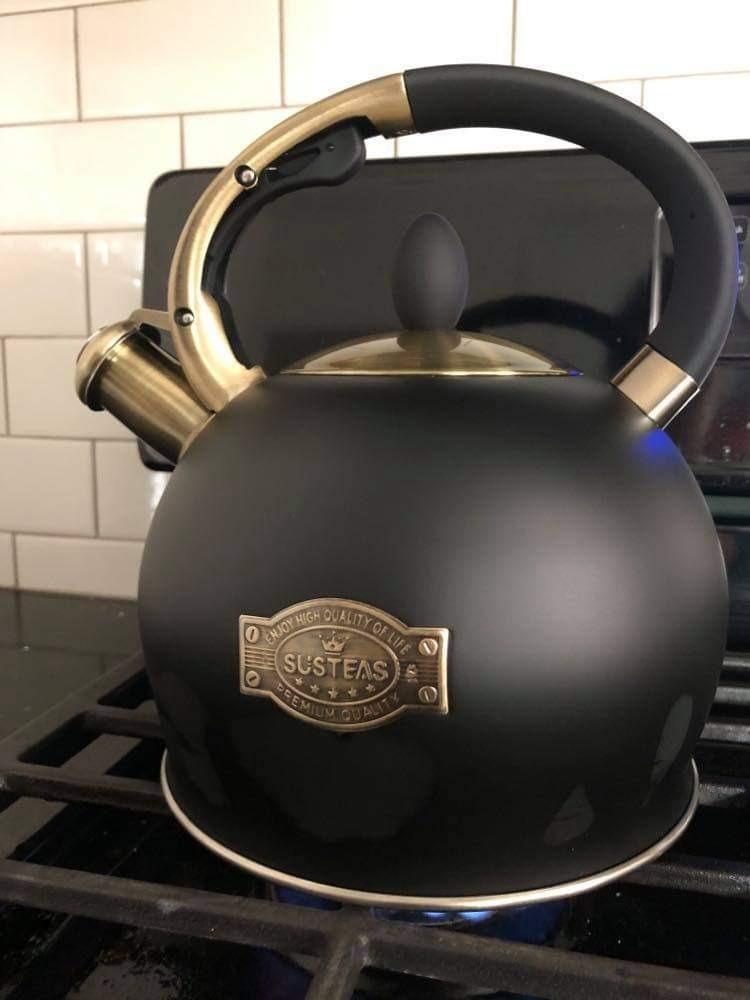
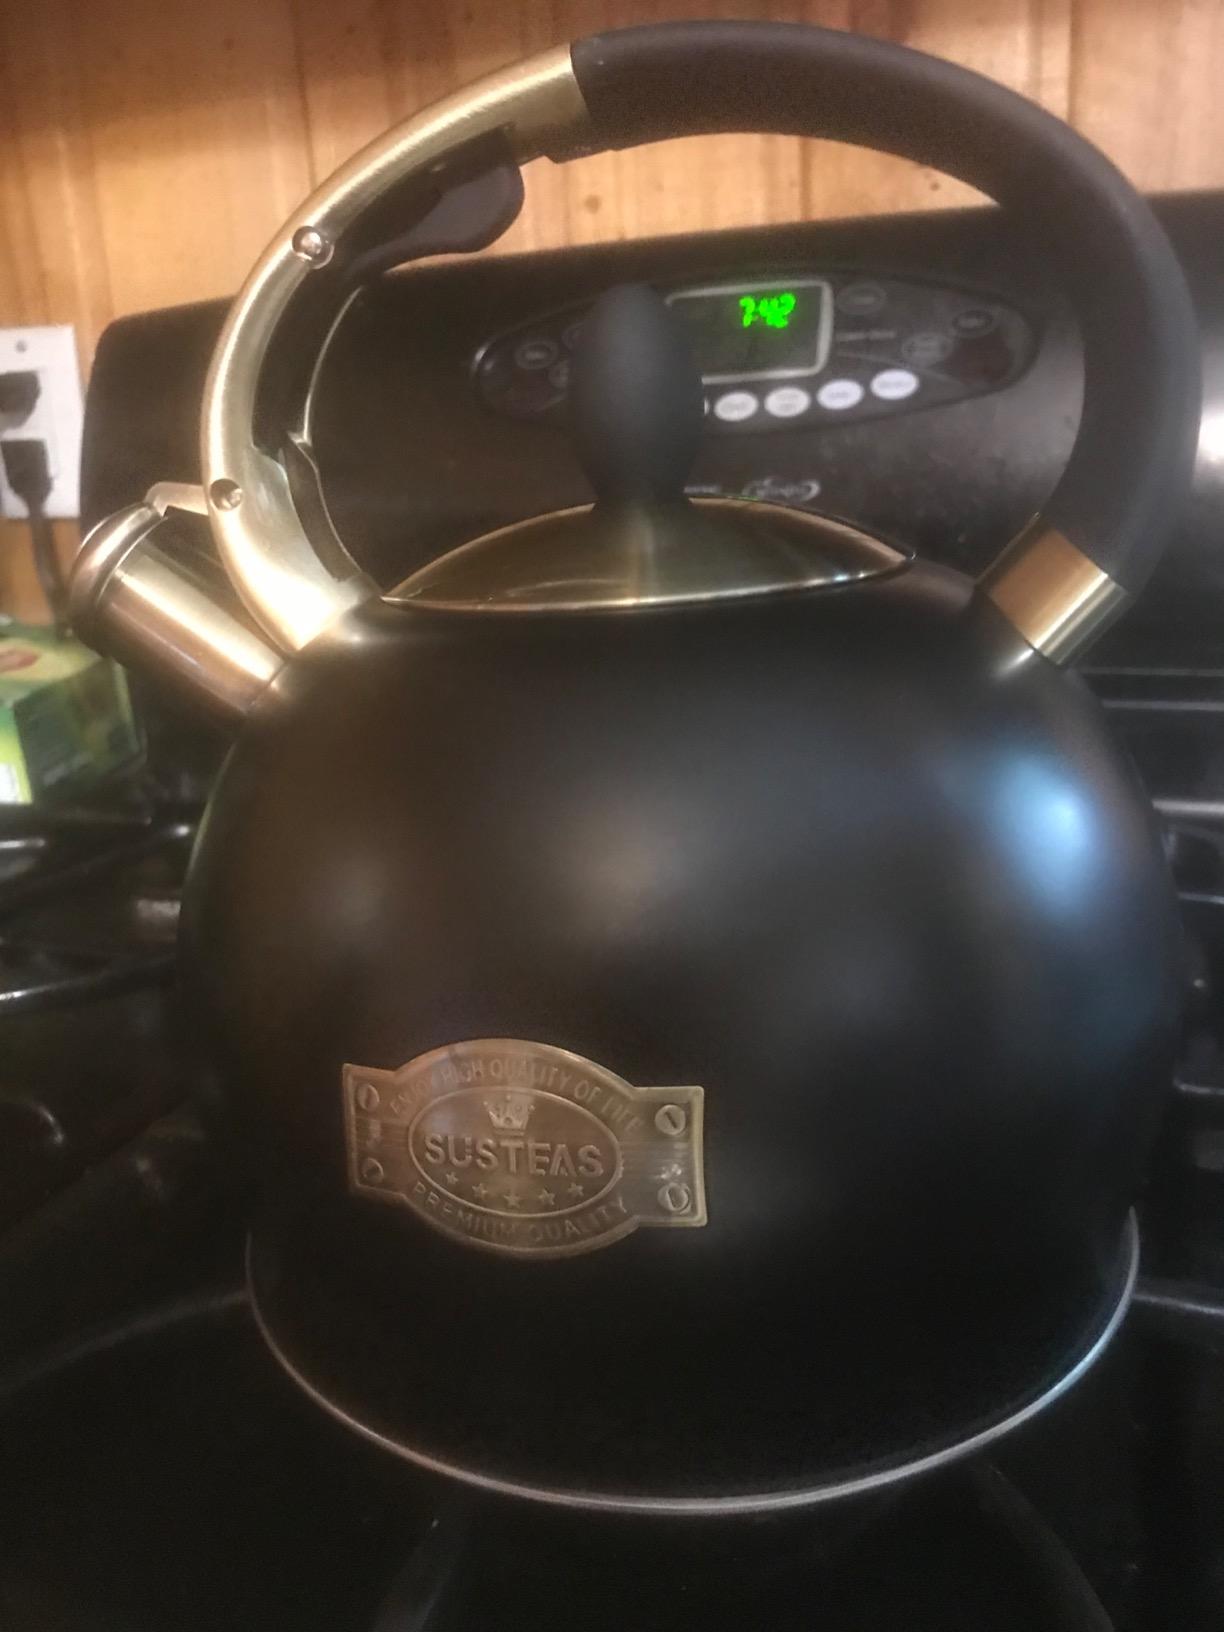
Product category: items_kettle
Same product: yes